Poltava Governorate Zemstvo Building

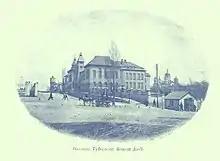
Side view of the building in early 20th century

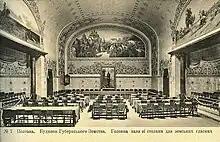
Main hall with tables in early 20th century

As the result of the meetings on development of folk crafts in Poltava region, held in 1902 and early 1903, which were attended by the artists and architects Serhii Vasylkivsky, Opanas Slastion, Vasyl Krychevsky and others, the idea of a new Ukrainian folk style in art and architecture had emerged. In particular, Serhii Vasylkivsky criticized the design of the zemstvo building, which was originally made by Y. Shirhov. After the architect's refusal to edit the design as demanded by the zemstvo, it was remade by V. Nikolaev. He proposed to reject the original idea of a building in the style of Renaissance Revival or Neoclassicism, which were typical of government buildings at the time, and instead approve a design that reflects local folk elements. The idea was supported by the writer , who put forward the name Ukrainian style to describe the style. In the presses of Poltava and later Kiev, Opanas Slastion argued for the necessity of the development of such an architectural style.